Temoaya

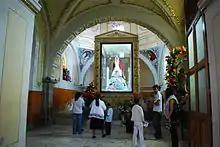
Image of Señor Santiago

The main church or the Sanctuary of Señor Santiago is just north of the plaza. The main nave of the church was begun in the 16th century by the Franciscans who came to evangelize the area. The church suffered a fire at the end of the 16th century. The main feature of the church is a very large equestrian sculpture of Saint James the Moor-slayer, which is the only one of its kind in Latin America, due to its size and age. It was carved by indigenous carvers in the early colonial period and has pre-Hispanic elements. Because of the importance of this image and the pilgrims it attracts, the church received the title of “sanctuary” in 1986 This church is the main one for the municipality, complemented by smaller ones in communities such as San Pedro Arriba, La Magdalena Tenexpan, San Diego Alcalá and San Lorenzo Oyamel.